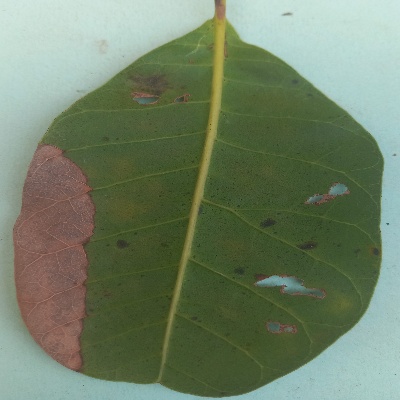
Crop: Cashew
Condition: anthracnose